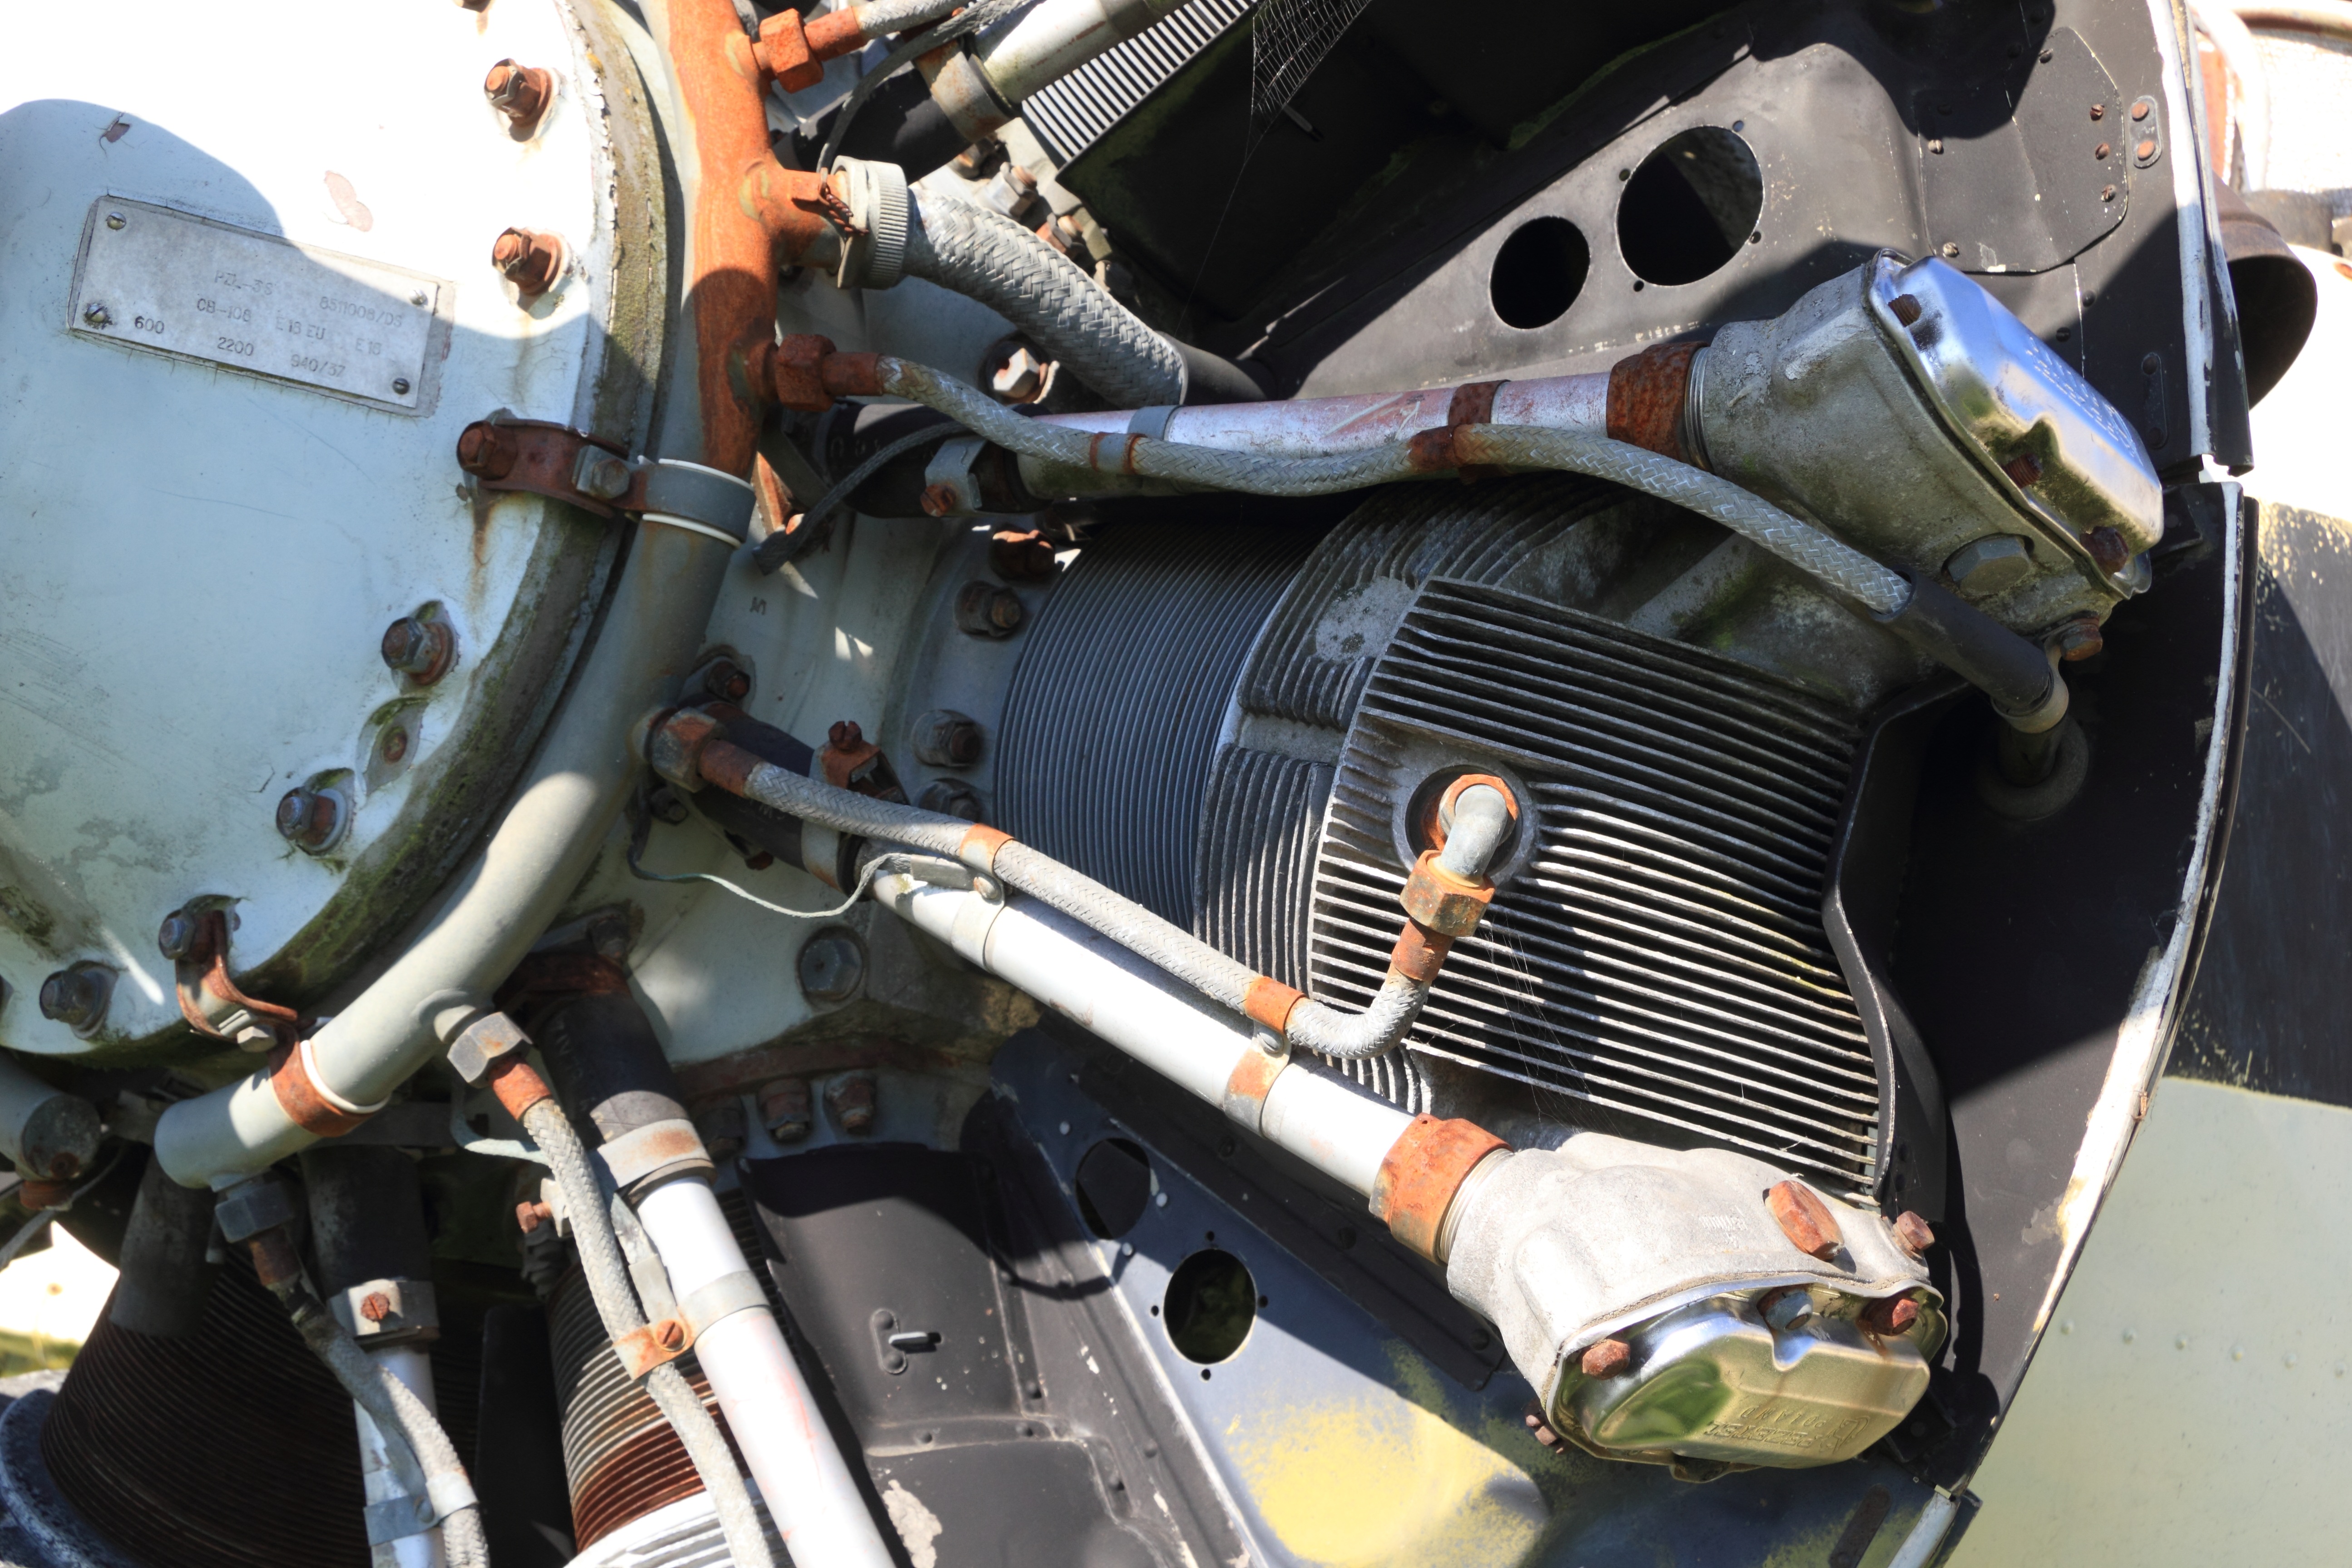
car, plane, aircraft, military, army, vehicle, abandoned, engine, poland, dump, radial, automobile make, automotive exterior, automotive engine part